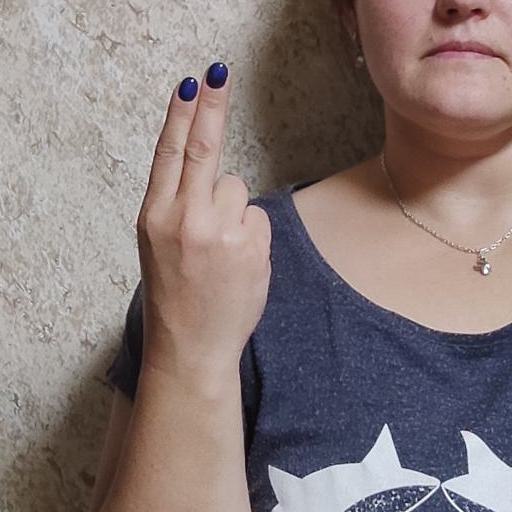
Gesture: two_up_inverted